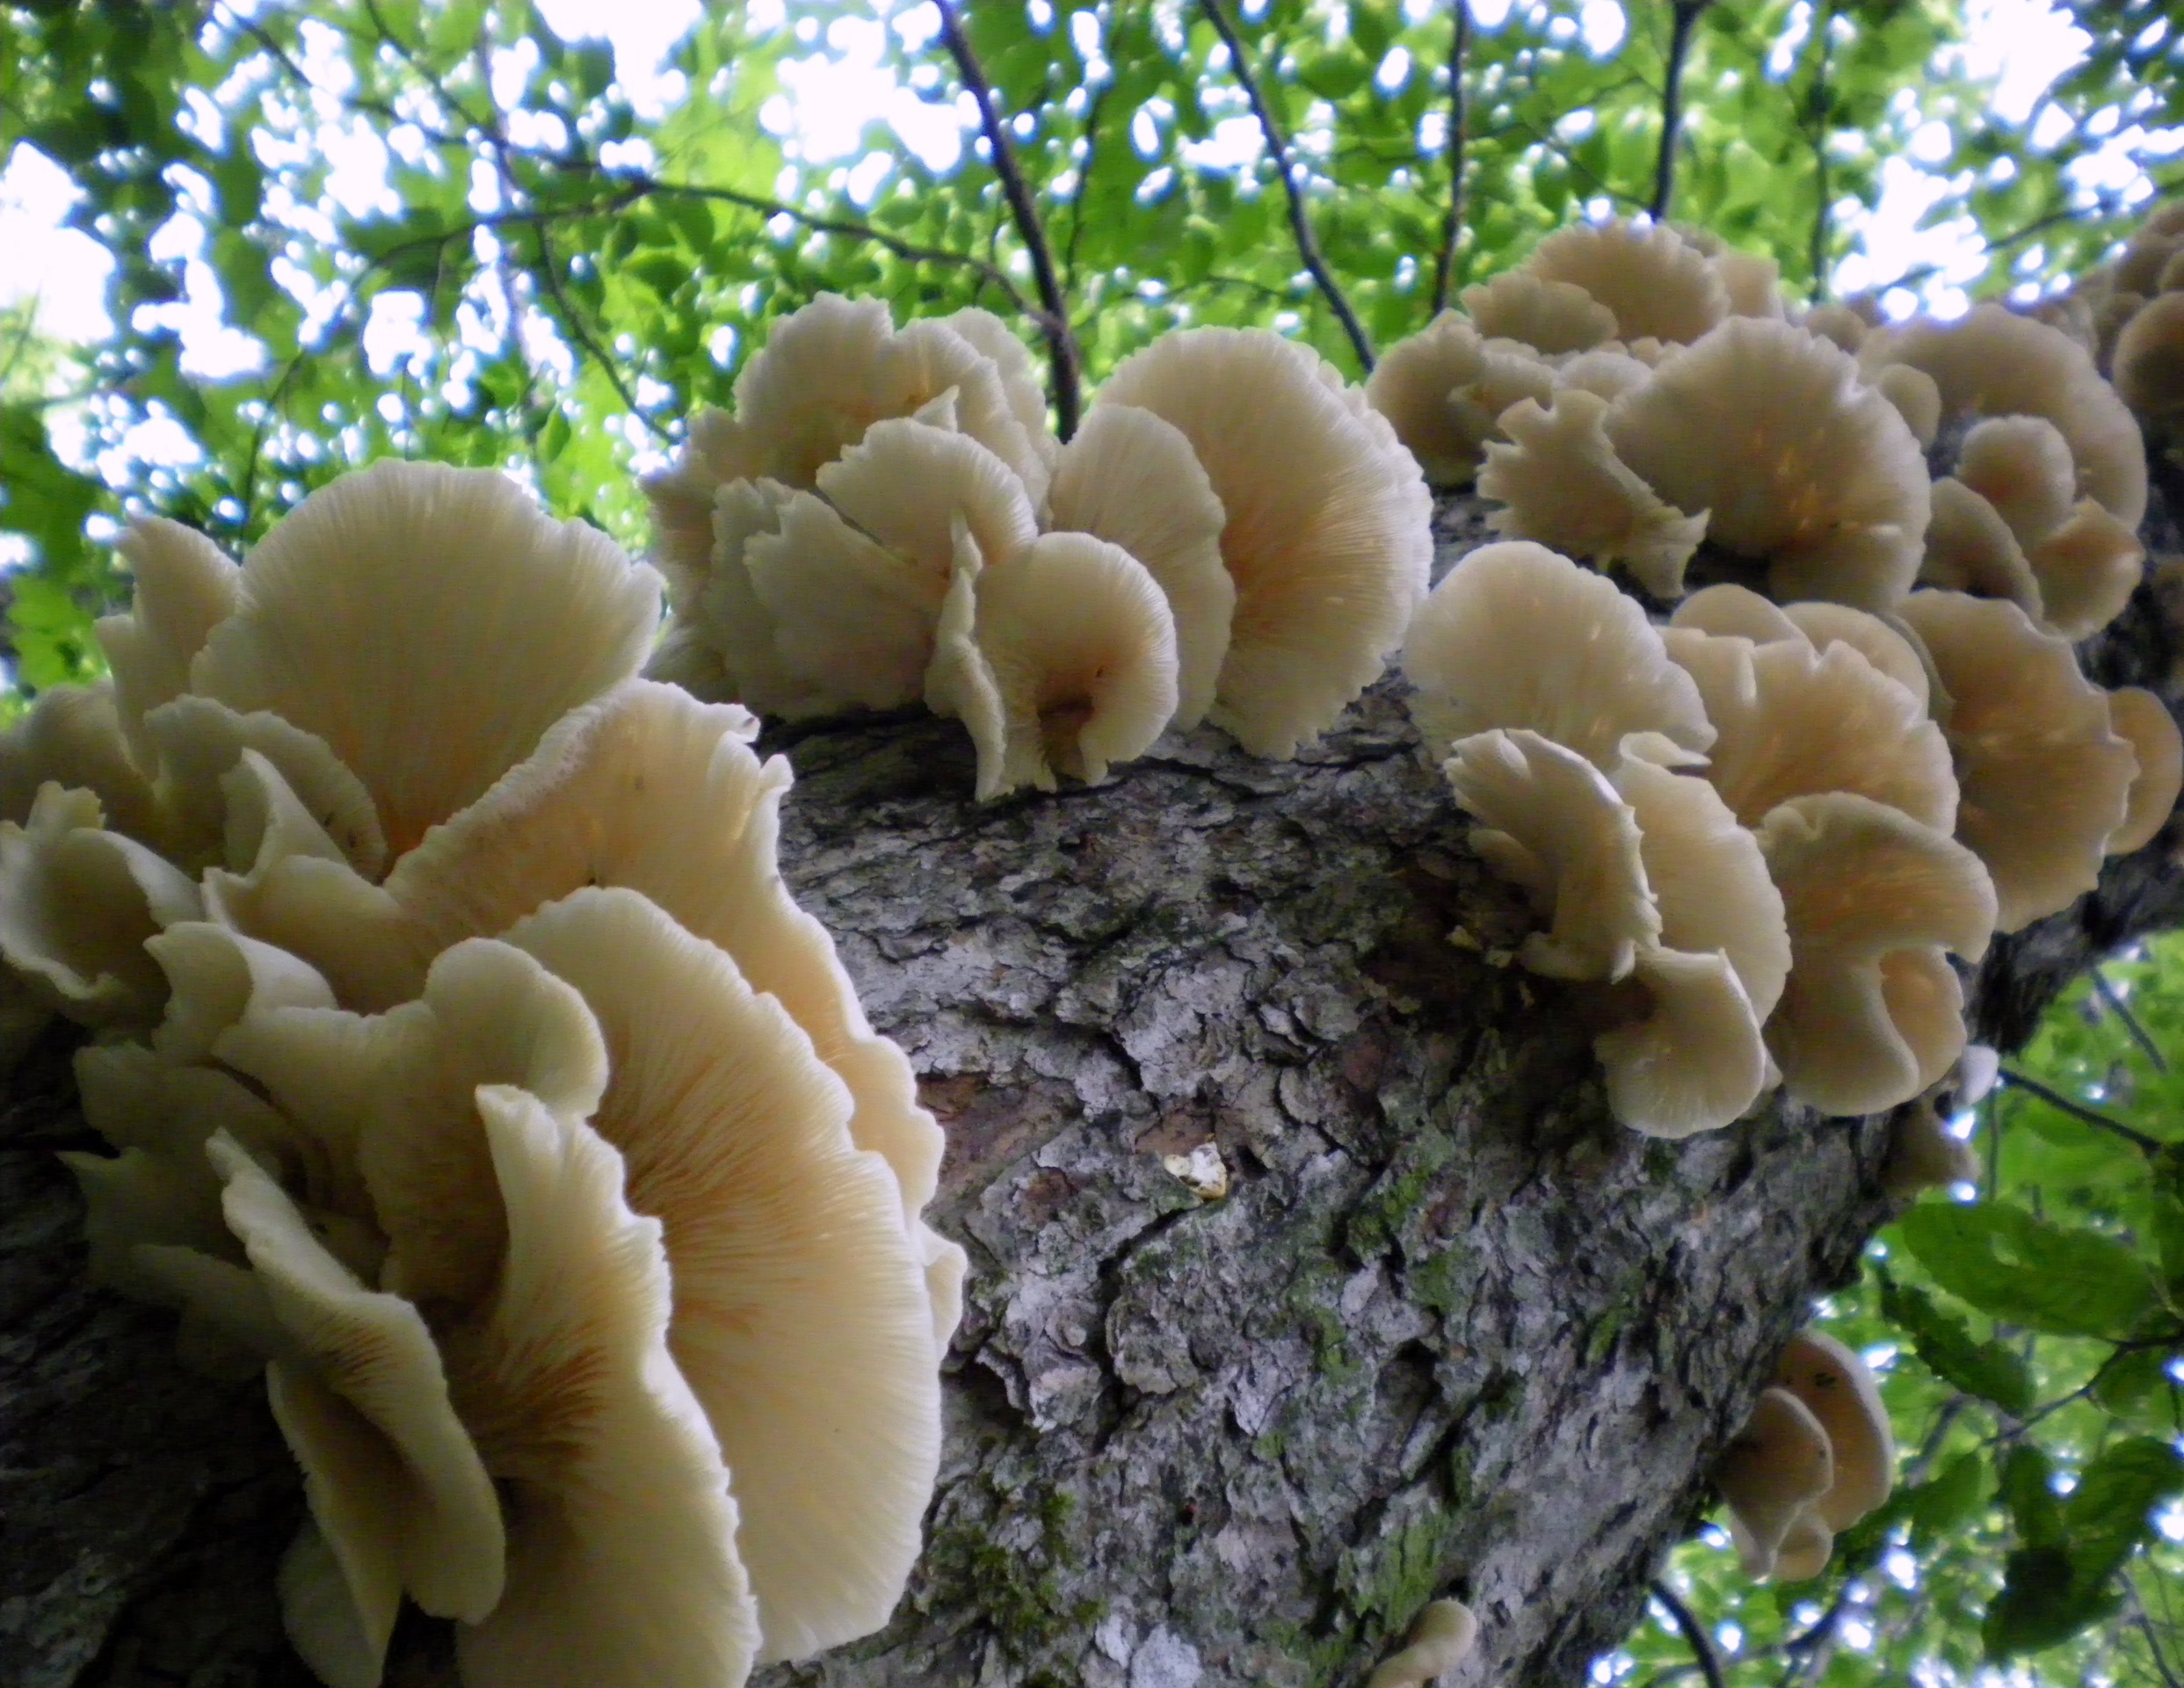
tree, nature, forest, mushroom, close up, fungus, auriculariales, agaricus, oyster mushroom, edible mushroom, medicinal mushroom, agaricomycetes, agaricaceae, pleurotus eryngii, auriculariaceae, hen of the wood, pezizales